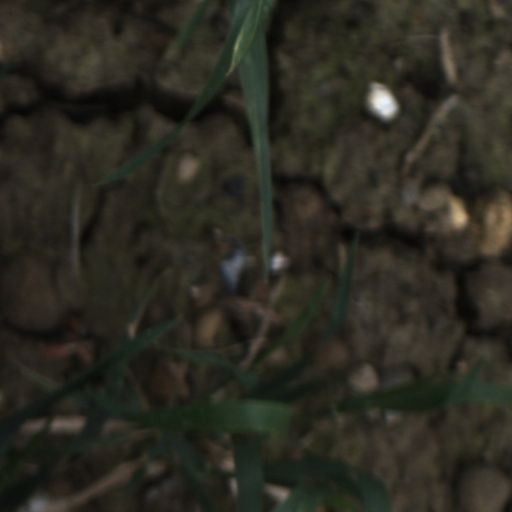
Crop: wheat